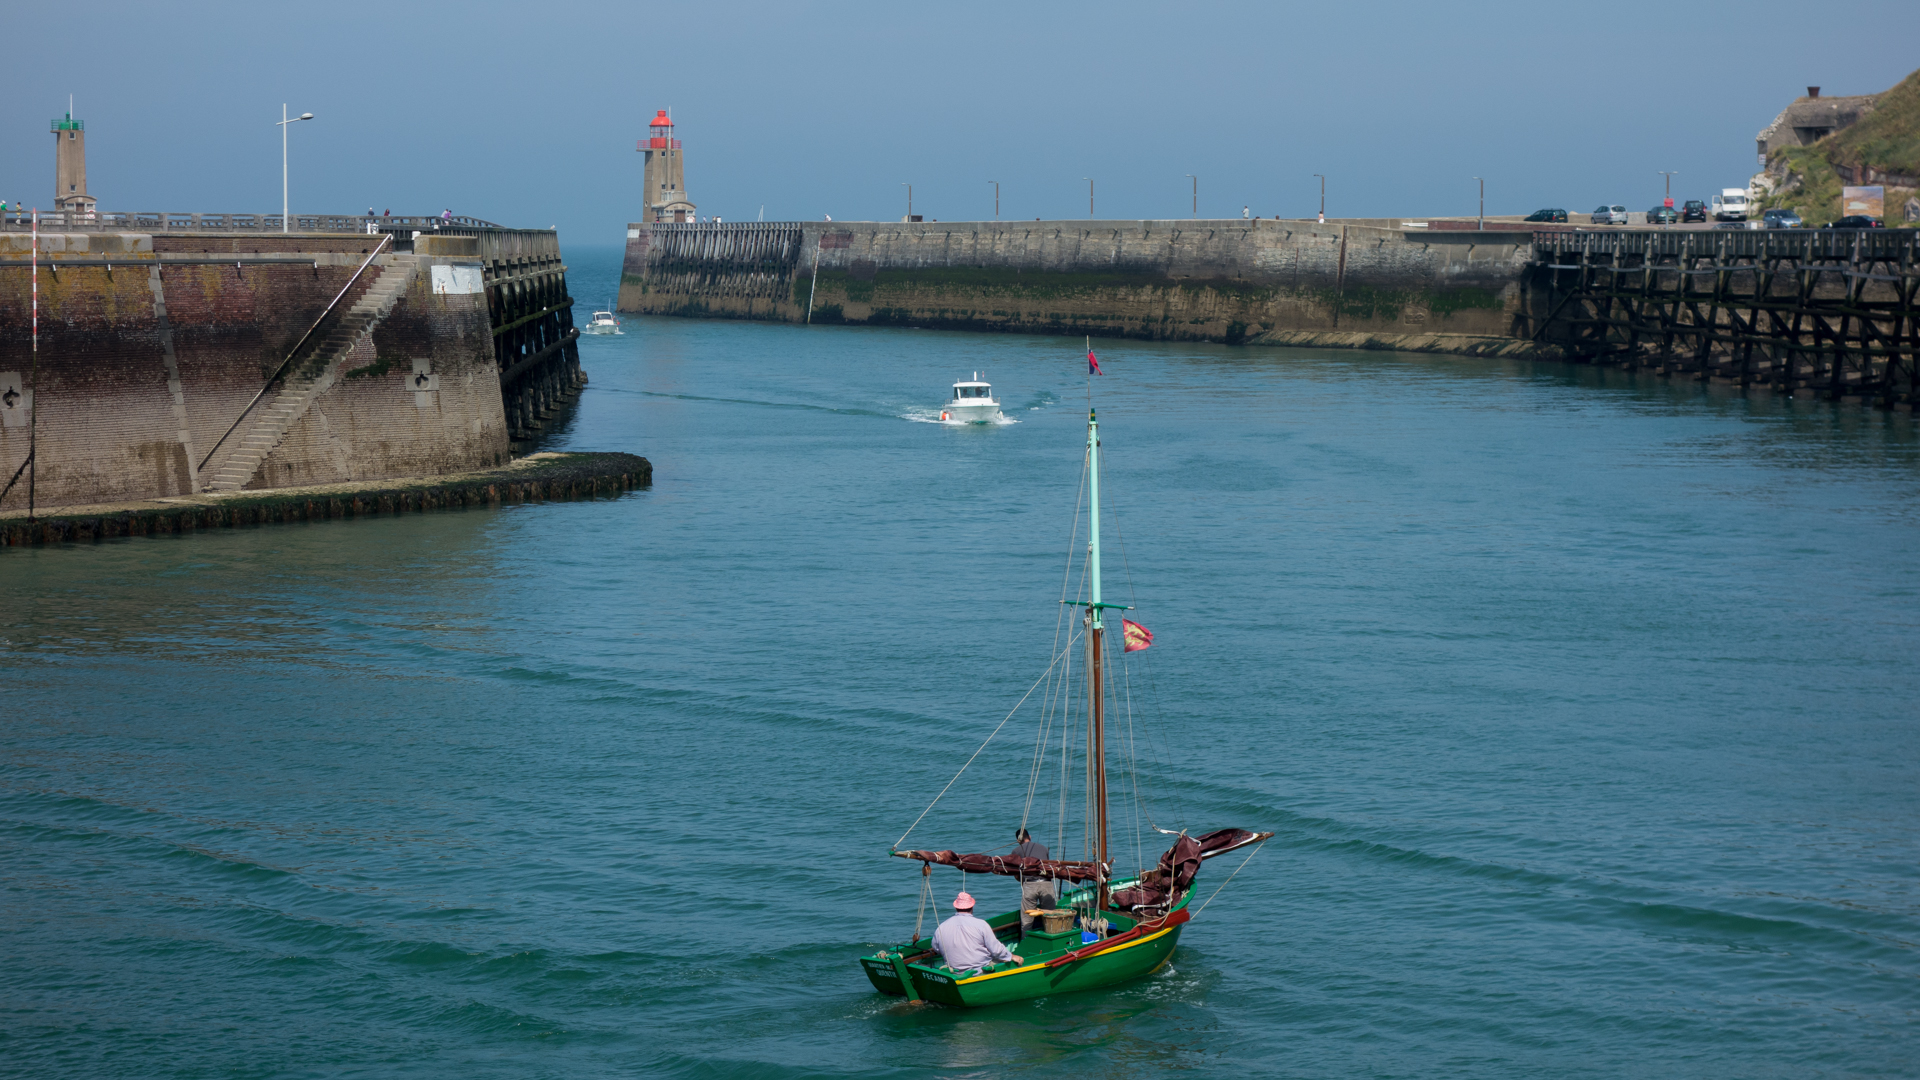
sea, coast, water, boat, ship, vehicle, bay, harbor, port, waterway, ferry, pays, boating, channel, watercraft, cote, fecamp, caux, albatre, freight transport